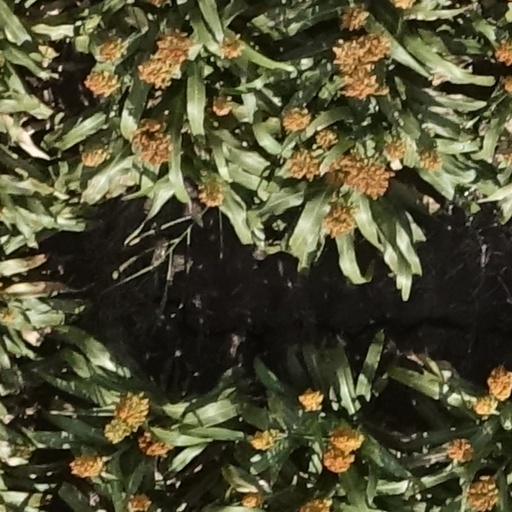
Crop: sorghum